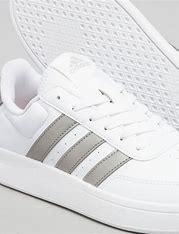
Brand: Adidas
Model: Breaknet